Ensatina

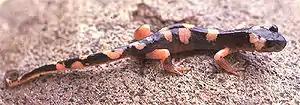
"Ensatina eschscholtzii klauberi", the large-blotched ensatina

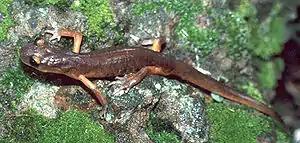
"E. eschscholtzii eschscholtzi", the Monterey ensatina

The subspecies "Ensatina e. eschscholtzii", the Monterey ensatina, can be found in Santa Cruz and Monterey Counties and into the California coastal mountains. With a head-to-tail length of just between , "E. e. eschecholtzi" can be identified primarily by its tail, which is narrower at the base; it is the only subspecies that has such a tail structure, as well as five toes on the hind limbs.